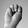
ASL letter: M